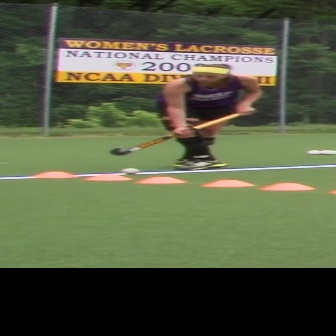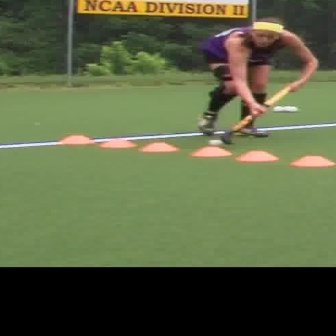
  Please identify the target specified by the bounding box [154,62,261,169] in the first image and locate it in the second image. Return the coordinates in [x_min,y_min,x_max,y_max] format.
Answer: [195,15,317,138]